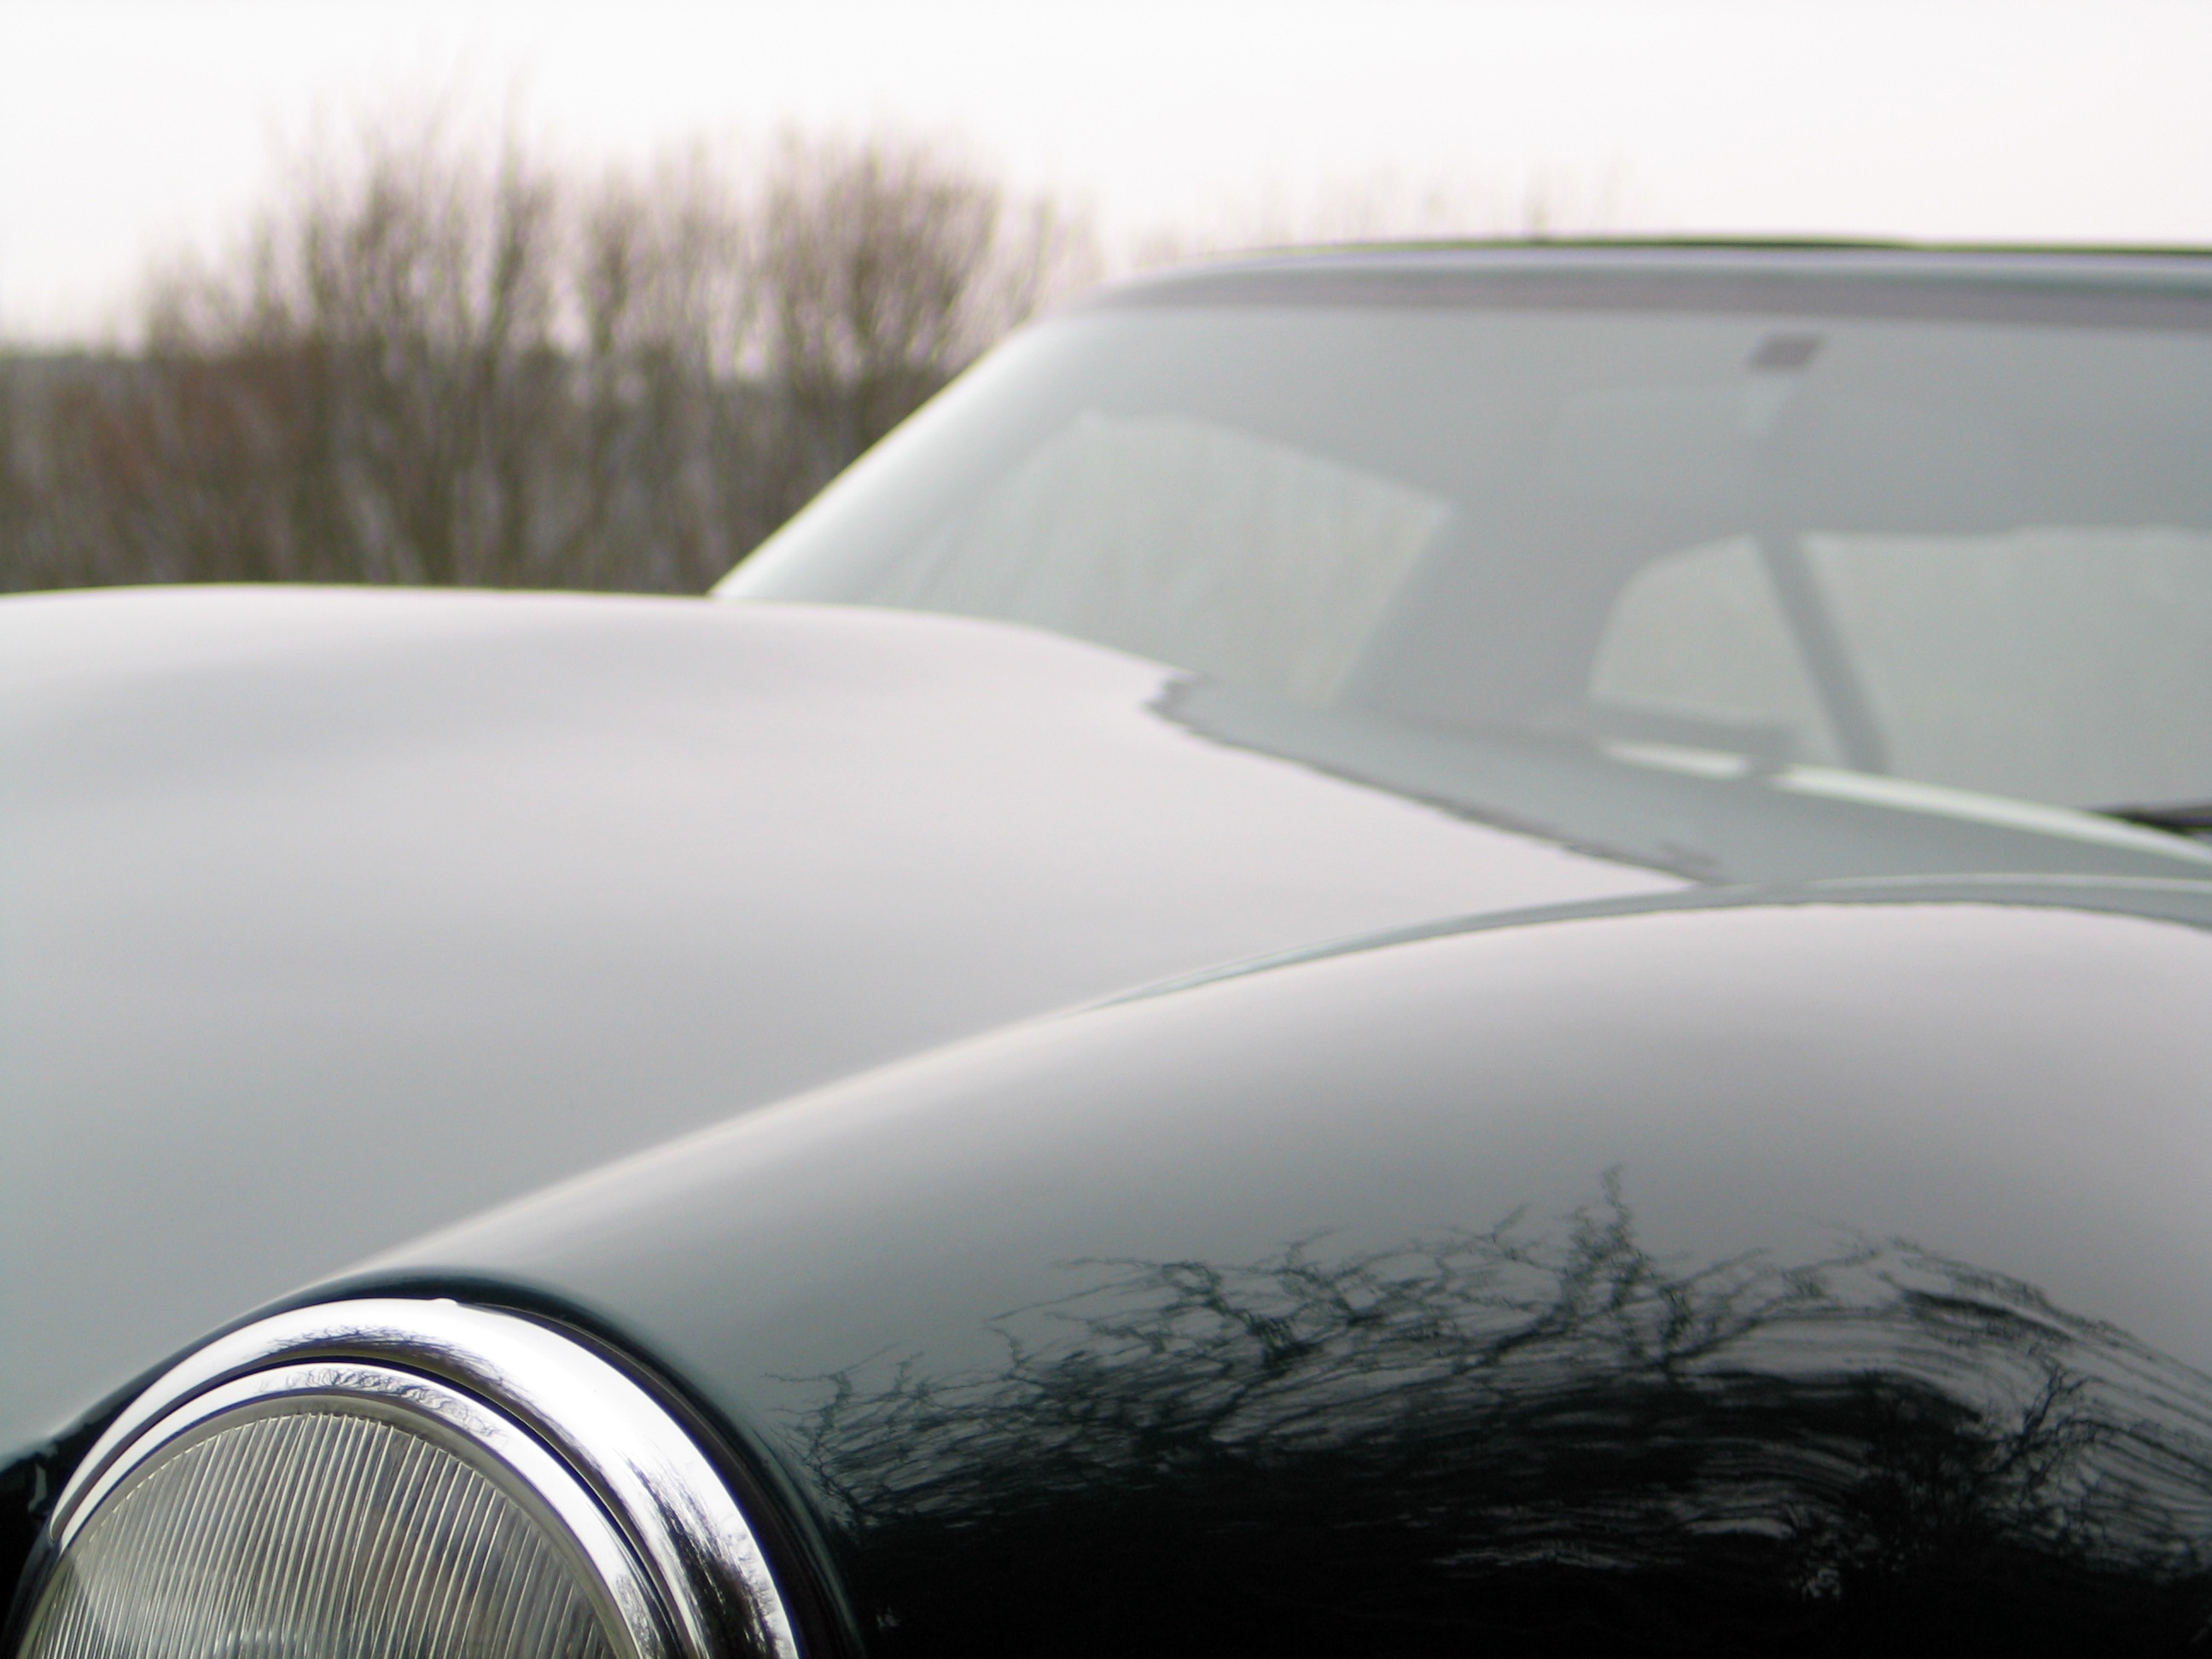
traffic, car, automobile, glass, driving, travel, transport, vehicle, drive, windshield, auto, speed, lifestyle, modern, automotive, sports car, supercar, power, sporty, dream, luxury, sports, performance, engine, wheels, motor, sedan, beauty, super, style, elegant, coupe, fast, driver, glamour, horsepower, finance, acceleration, land vehicle, prestige, automobile make, automotive exterior, automotive design, luxury vehicle, performance car, tvr, mph, kmph, bhp, v8s